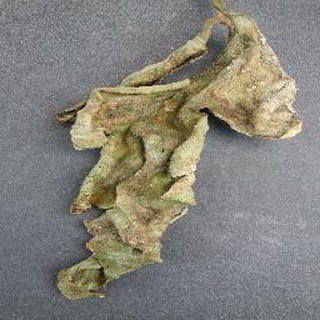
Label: tomato_late_blight